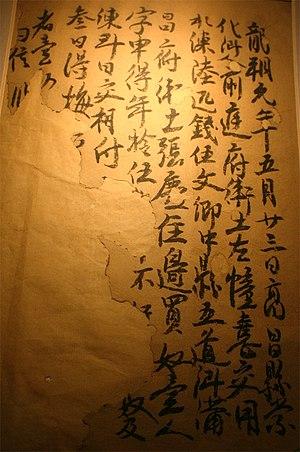
L'esclavage en Chine a revêtu de nombreuses formes au cours de l'Histoire. La mentalité chinoise considère les esclaves comme à mi-chemin entre l'humain et l'objet. Les empereurs ont à plusieurs reprises tenté d'interdire l'esclavage privé car les esclaves étaient plus dévoués à leur maître qu'à leur souverain. Ils pouvaient devenir des meurtriers si leur maître le leur ordonnait. Les esclaves privés étaient devenus dangereux pour la société. L'esclavage fut à plusieurs reprises aboli, jusqu'à la loi de 1909, pleinement entérinée en 1910, bien que la pratique de l'esclavage ait perduré jusqu'au moins 1949.